Air raids on Japan

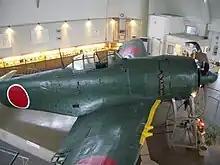
A recovered and preserved Kawanishi N1K fighter which may have been operated by one of the six Japanese airmen from the 343rd Kōkūtai (Air Group) who were downed over the Bungo strait on 24 July 1945

USAAF P-51 Mustang fighters of the VII Fighter Command stationed at Iwo Jima from March 1945 were initially used mainly to escort B-29s. They also conducted a series of independent ground attack missions against targets in the home islands. The first of these operations took place on 16 April, when 57 P-51s strafed Kanoya Air Field in Kyushu. In operations conducted between 26 April and 22 June the American fighter pilots claimed the destruction of 64 Japanese aircraft and damage to another 180 on the ground, as well as a further ten shot down in flight; these claims were lower than the American planners had expected, however, and the raids were considered unsuccessful. USAAF losses were 11 P-51s to enemy action and seven to other causes.